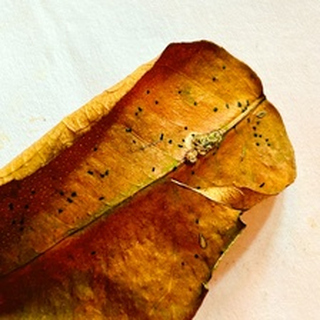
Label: lemon_dry_leaf